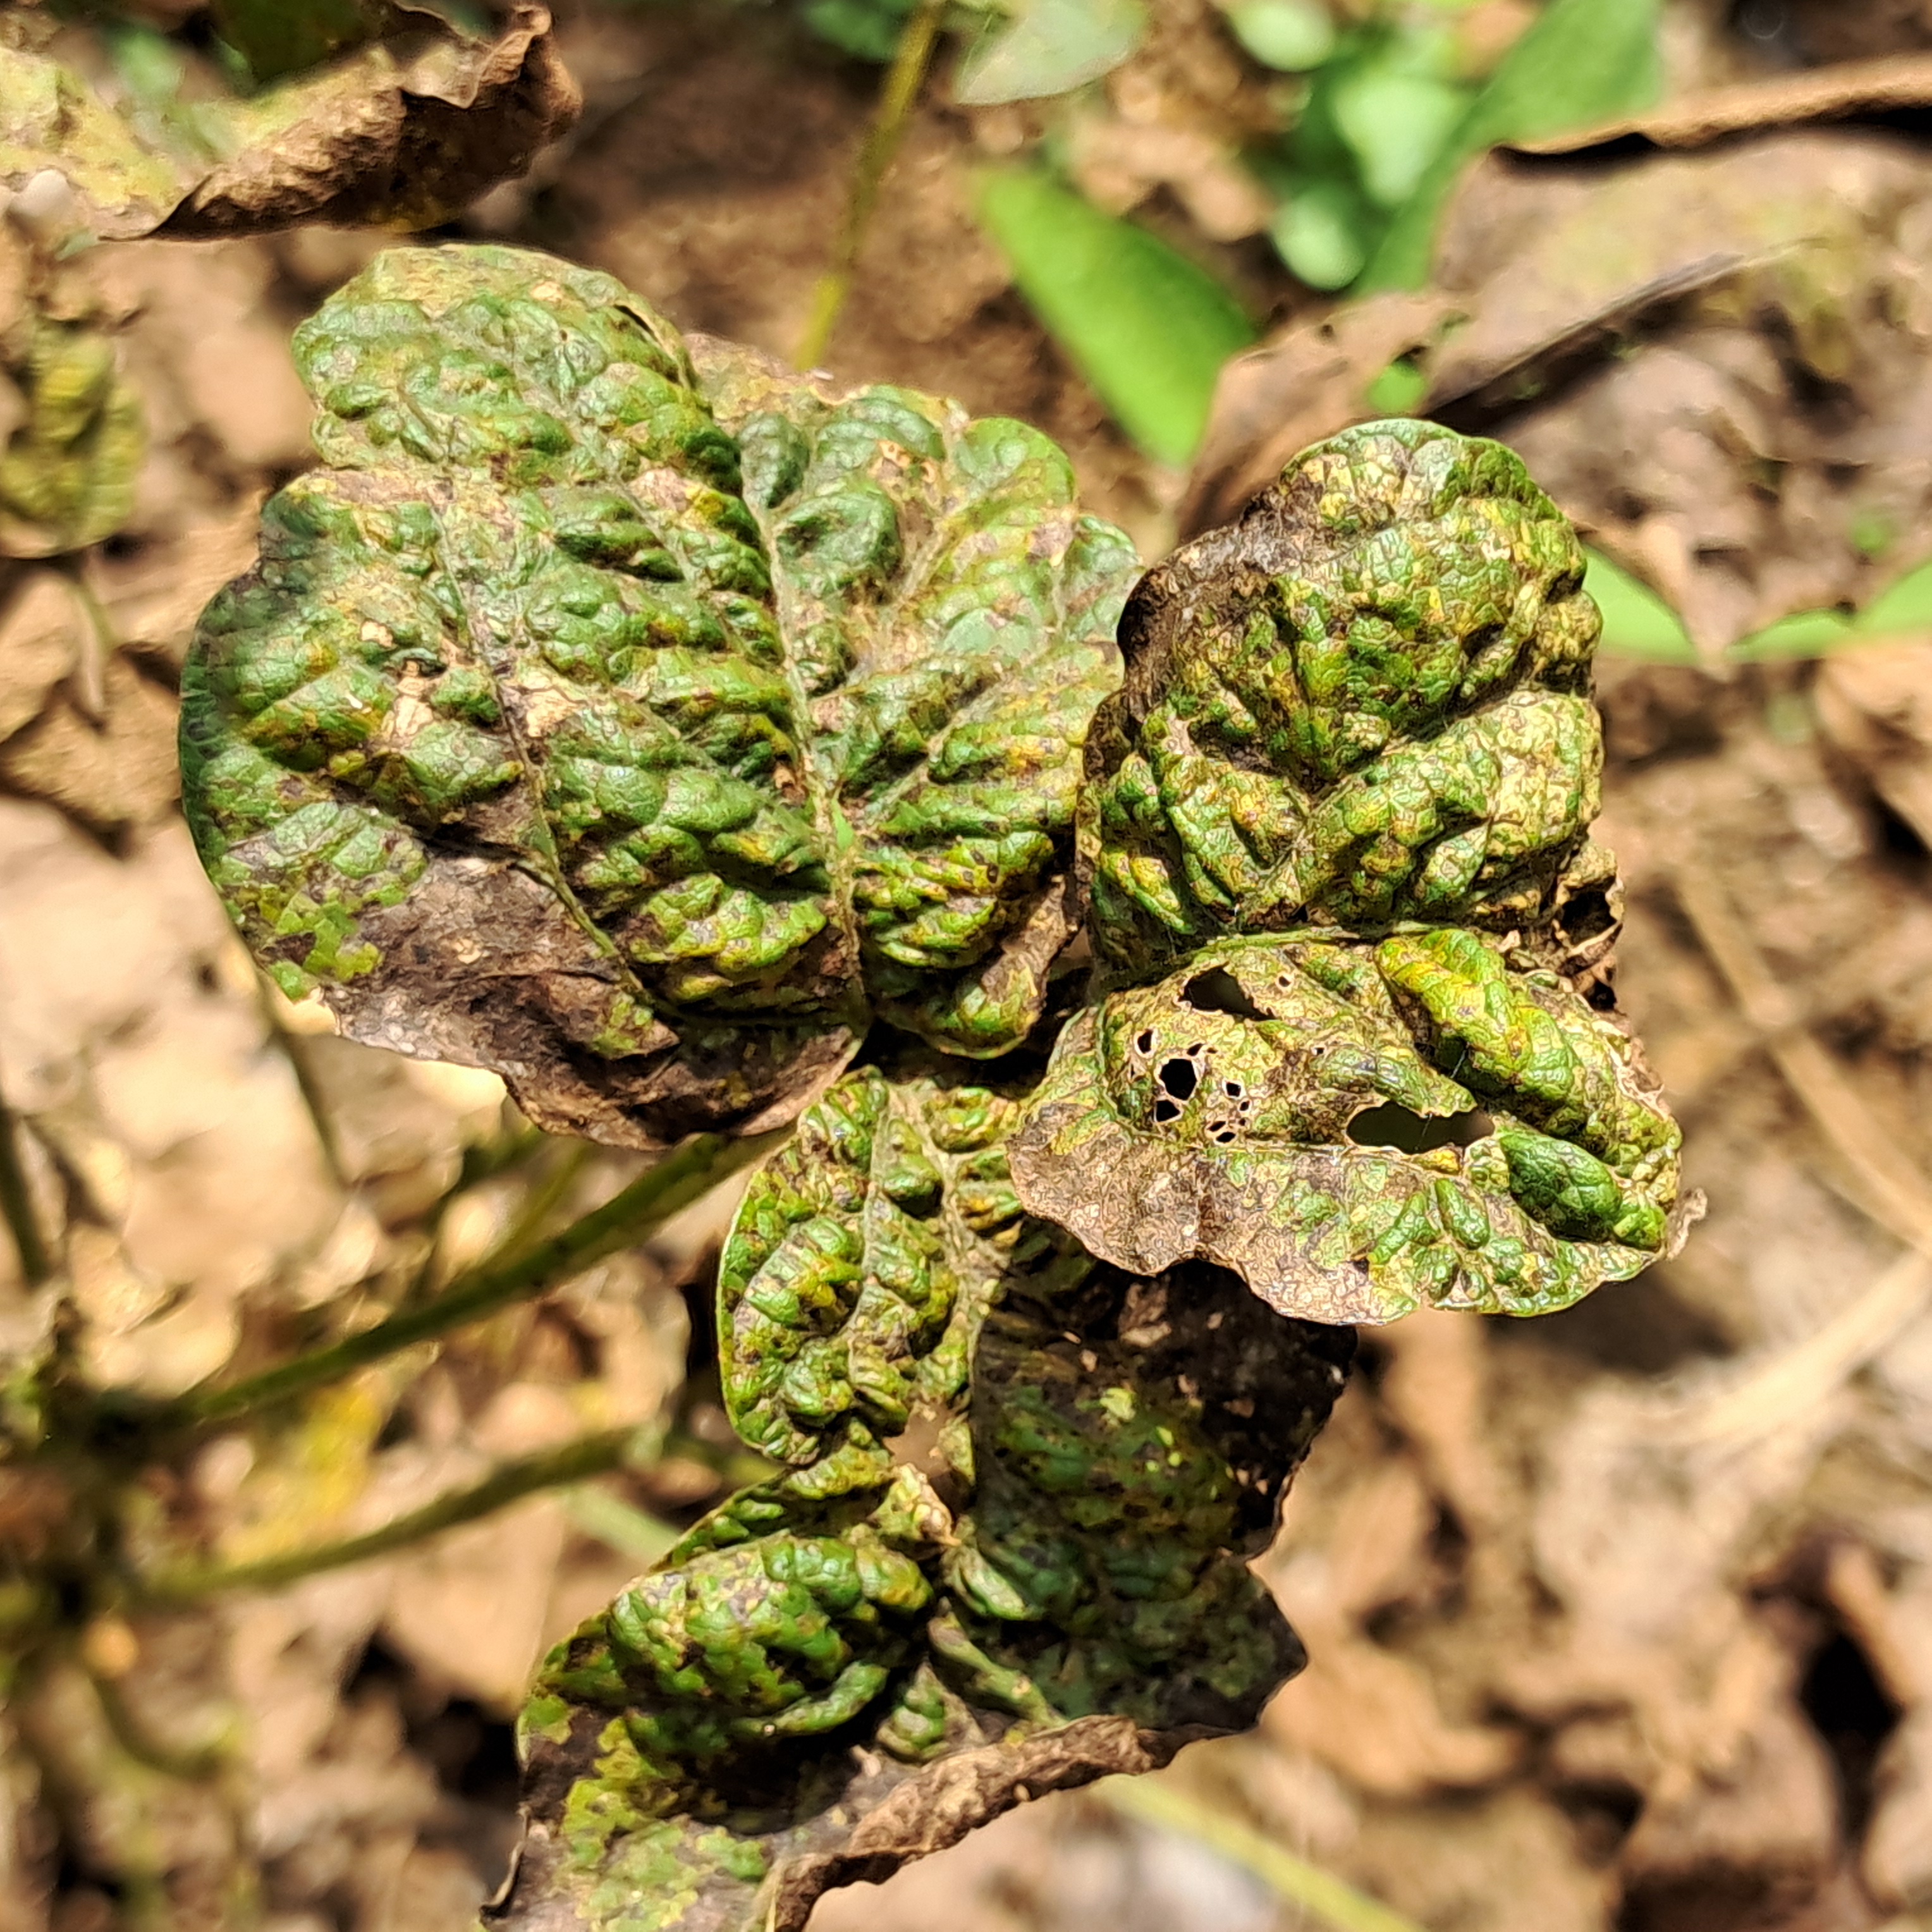
Label: Rust